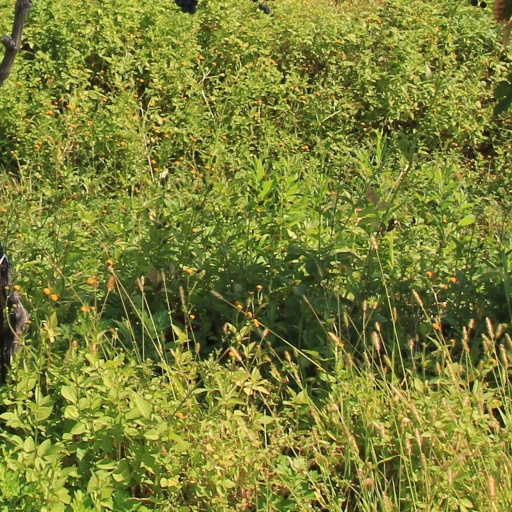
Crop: grape